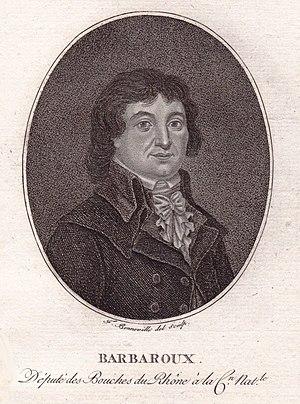
Barbaroux député des Bouches-du-Rhône à la Convention nationale, gravure de Sandoz d'après François Bonneville.